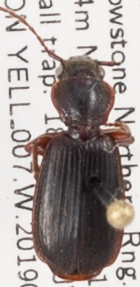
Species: Cymindis cribricollis
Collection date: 2019-09-18
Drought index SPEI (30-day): -0.626
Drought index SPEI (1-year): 0.748
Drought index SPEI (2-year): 0.9616